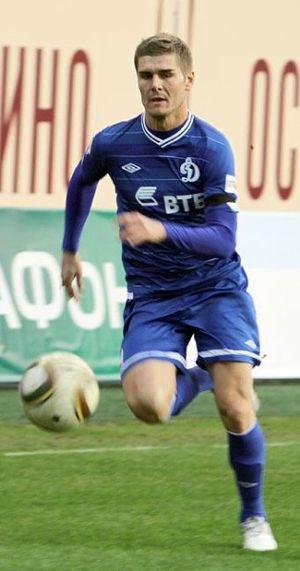
Marcin Kowalczyk, né le 9 avril 1985 à Wieruszów, est un footballeur international polonais. Il est défenseur au Zaglebie Lubin.